List of Pittsburgh Penguins head coaches

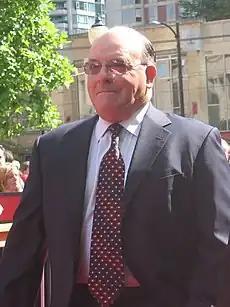
Scotty Bowman was the Penguins' head coach from 1991 to 1993

"Note: Statistics are correct through the 2024–25 season."